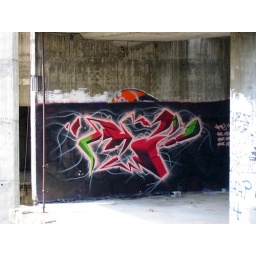
Seen from the sky train platform in either a half-constructed or half-demolished building. A little gift for Shifty.